Greenwell baronets

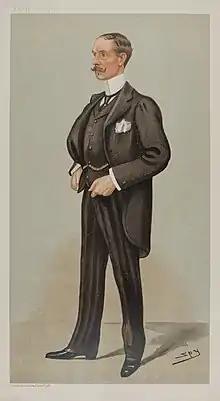
Walpole Lloyd Greenwell caricatured by Spy in "Vanity Fair", 1898

The first Baronet had also been High Sheriff of Surrey in 1903 (having been first nominated in 1900) and His Majesty's Lieutenant of the City of London. Walpole Greenwell, who fought in the First Boer War, became a member of the London Stock Exchange at age 21 and founded W. Greenwell & Co., which would become one of the wealthiest and most prominent stockbroking firms in the City of London. He was a keen agriculturist, a prominent breeder of pedigree stock, particularly Shorthorn cattle and Shire horses, for which he was awarded numerous championships, and was President of the Royal Shire Horse Society. His Shire horse stud was considered the finest in the country. He was a trustee of the Whiteley Homes Trust, the Holloway Sanatorium, and a member of the governing body of Royal Holloway College.